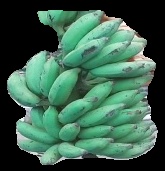
Variety: elakki-bale
Grade: grade3